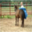
Label: horse